William Rogers (engraver)

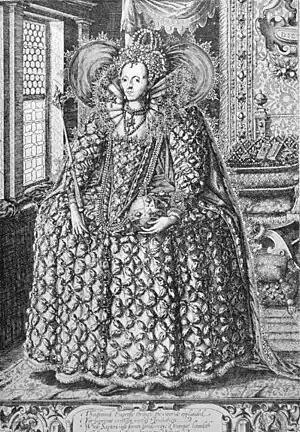
"Queen Elizabeth Standing in a Room with a Lattice Window", figure of the queen after a drawing by Isaac Oliver, c. 1592

William Rogers (born c. 1545, active c. 1589–1604) was an English engraver. A Citizen of the City of London – one of his surviving engravings is signed "Anglus et Civis Lond(oniensis)." – he is the first English craftsman known to have practised engraving and the greatest portrait engraver of the Tudor period. The English were extremely late in coming to printmaking, though several artists from the thriving Flemish industry had worked in England already; the engraved print had been invented over 150 years before Rogers began to produce them. Rogers was also a goldsmith, and presumably acquired his technique in that context. His portrait style reflects Flemish models, while his backgrounds are often "overloaded with ornament" that is "redolent of the goldsmith's shop".